American Bible Society

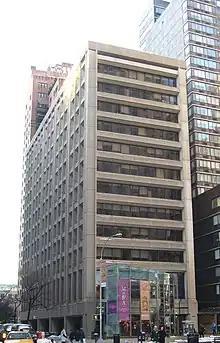
Former headquarters in New York City, demolished in 2016

In the aftermath of the September 11 attacks, American Bible Society distributed more than one million Scriptures and offered downloadable portions free of charge to those affected by the tragedy. Staff members also volunteered at Ground Zero distributing Scripture Portions to rescue workers. It has also maintained its commitment to the military, including producing a pocket-sized military Bible, developed jointly with the aid of Catholic and Protestant chaplains from all branches of the armed forces. Since 1817, it has distributed almost 60 million free Bible resources to America's armed forces. It also provides Scriptures to victims of natural disasters.